Meringa Sugar Experiment Station

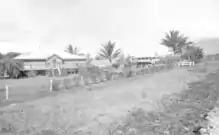
Entomologist's house, circa 1935

The site (at Meringa) became the Entomological Station for the BSES, and two residences, a laboratory and an insectary were constructed during 1917. These buildings, all highset and timber framed, were located in the southern half of the reserve. Construction plans for the Entomologist's residence were prepared by January 1917, by the Public Works Department. The two bedroom house included a dining room and drawing room, encircling verandas and a semi-detached kitchen and maid's room. A wash house was under the kitchen.